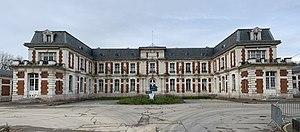
Château de Maison Blanche, Neuilly-sur-Marne.
Maison Blanche est un lieu-dit de la commune de Neuilly-sur-Marne, dans le département de la Seine-Saint-Denis, ayant notamment accueilli un hôpital indépendant de celui de Ville-Évrard et accueillant depuis 2014 un projet de nouveau quartier d’habitation.
Maison-Blanche est un lieu-dit de la commune de Neuilly-sur-Marne ayant accueilli un centre hospitalier construit en 1894 et situé 3, avenue Jean-Jaurès. Il faisait partie du domaine de Ville-Évrard et a notamment compris un hôpital psychiatrique, une école d’infirmières, un hôpital militaire, un asile d’alcooliques et un sanatorium.